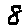
Label: 8